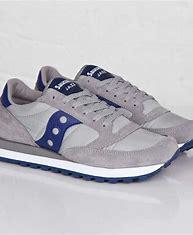
Brand: Saucony
Model: Jazz Original